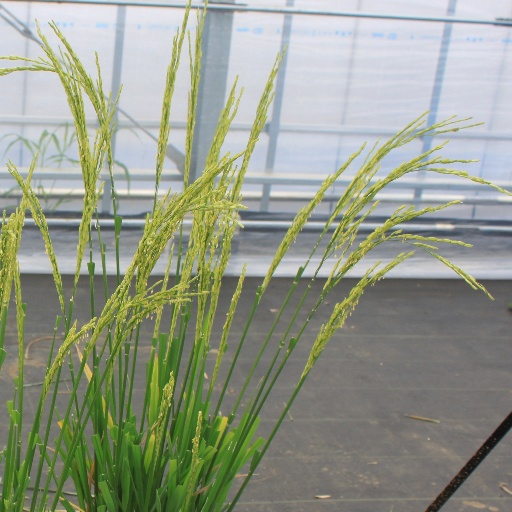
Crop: rice